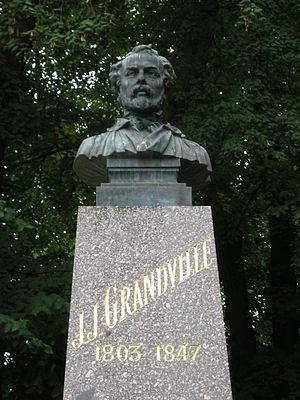
Buste de l'illustrateur Jean-Jacques Grandville par Ernest Bussière (né à Ars-sur-Moselle en 1863 - mort à Nancy en 1913, statuaire et céramiste de l'École de Nancy), dans le Parc de la Pépinière à Nancy
Grandville, ou Jean-Jacques Grandville, pseudonyme de Jean Ignace Isidore Gérard, né le 13 septembre 1803 à Nancy et mort le 17 mars 1847 à Vanves, est un caricaturiste, illustrateur et lithographe français.
Cet article recense les œuvres dans l'espace public à Nancy, en France.
Ernest Bussière né en 1863 à Ars-sur-Moselle et mort en 1913 à Nancy est un sculpteur et céramiste français de l'École de Nancy.